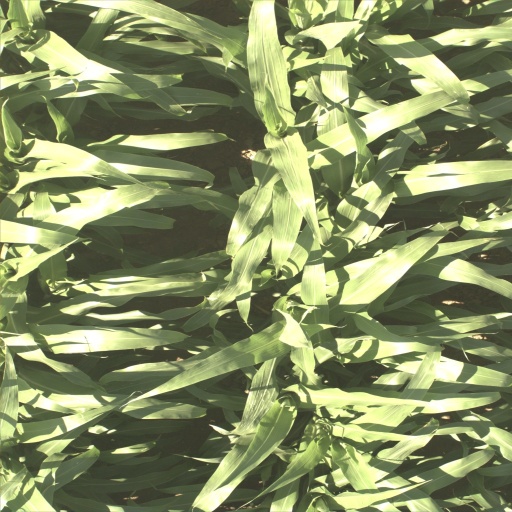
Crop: sorghum